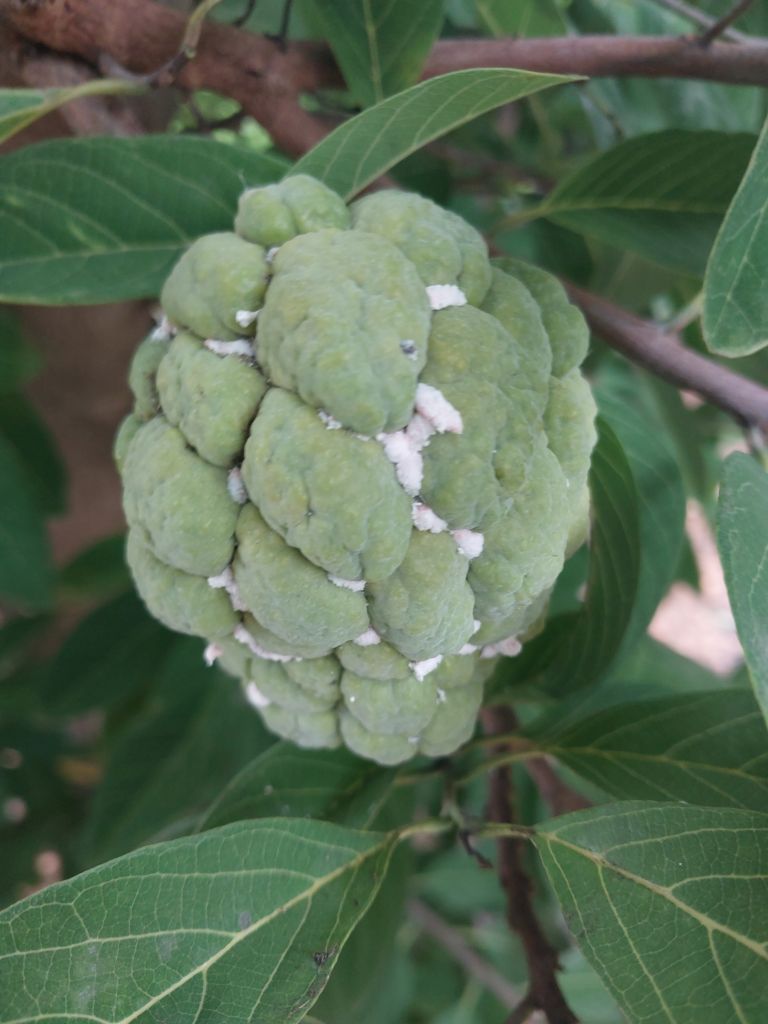
Disease label: Mealy Bug